Generation Z

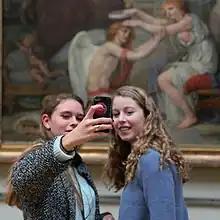
Two young women taking a selfie at the Palais des Beaux-Arts in Lille, France in 2016

During the 2000s and especially the 2010s, youth subcultures that were as influential as what existed during the late 20th century became scarcer and quieter, at least in real life though not necessarily on the Internet, and more ridden with irony and self-consciousness due to the awareness of incessant peer surveillance. In Germany, for instance, youth appears more interested in a more mainstream lifestyle with goals such as finishing school, owning a home in the suburbs, maintaining friendships and family relationships, and stable employment, rather than popular culture, glamor, or consumerism.